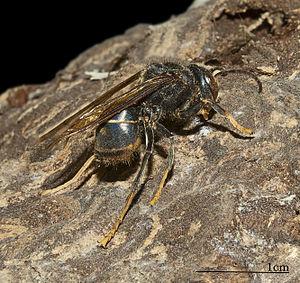
Vespa est un genre d'insectes sociaux, de la famille des Vespidae, sous-famille des Vespinae, communément appelés frelons, mais aussi guichards, talènes, lombardes, cabridans selon les régions et pays. La majorité des espèces est originaire d'Asie mais certaines se sont répandues sur plusieurs continents, naturellement ou suite à des introductions.